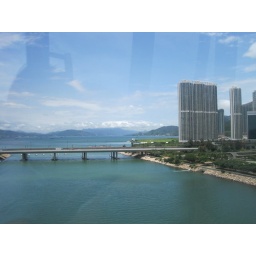
View from the cable car (with some window thrown in for good measure)